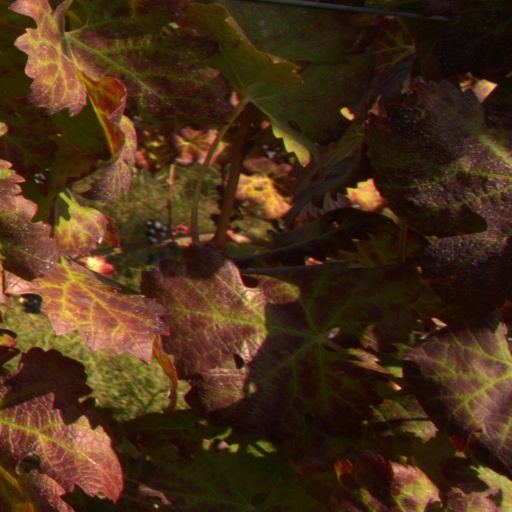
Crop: grape